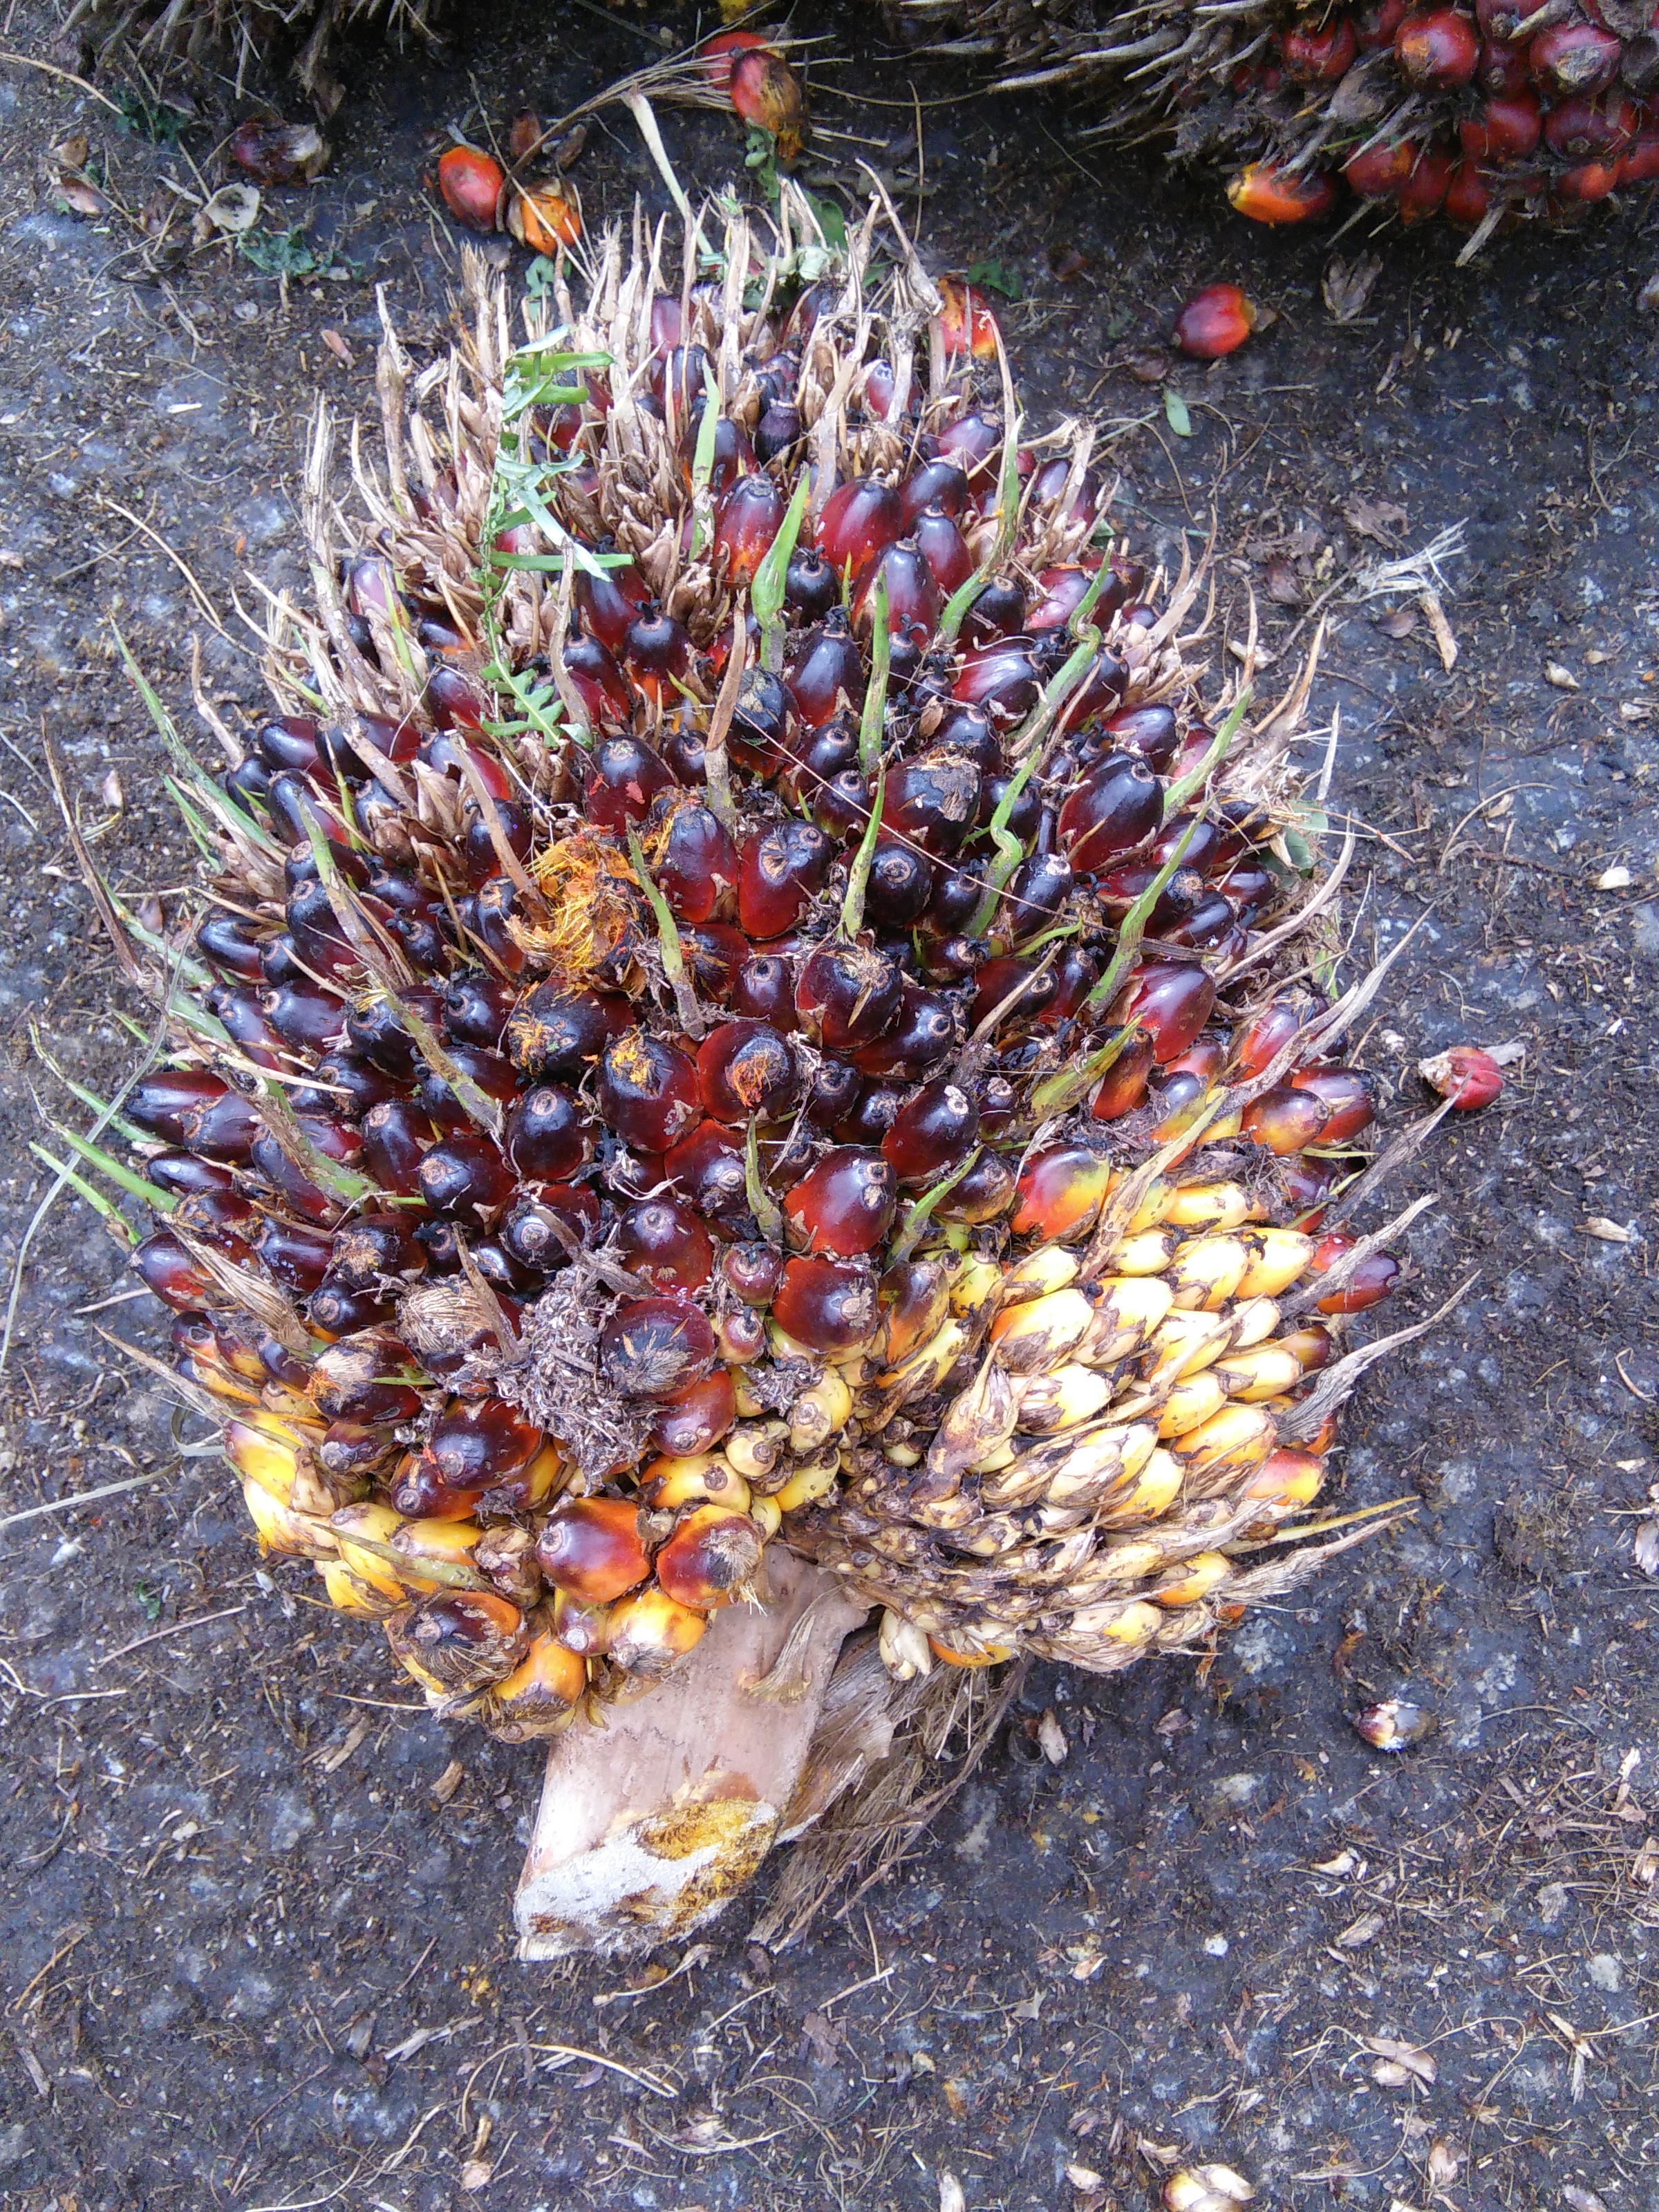
Ripeness: Unripe